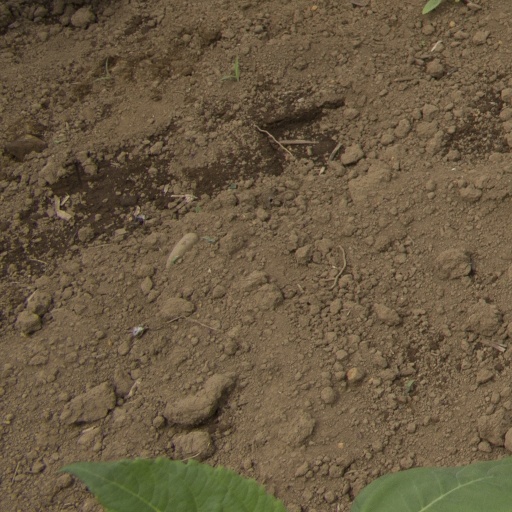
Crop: Jerusalem artichoke